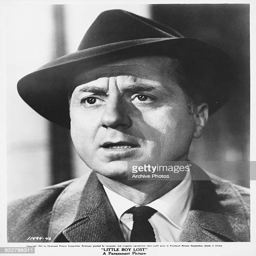
studio portrait of actor wearing a suit and hat as he appears in the movie for film business